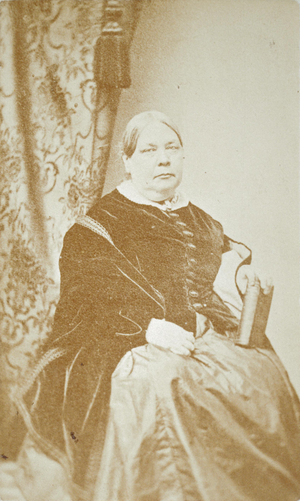
Harriot Kezia Hunt, née le 9 novembre 1805 à Boston dans le Massachusetts et morte le 2 janvier 1875 dans la même ville, est une femme médecin et militante américaine des droits des femmes.